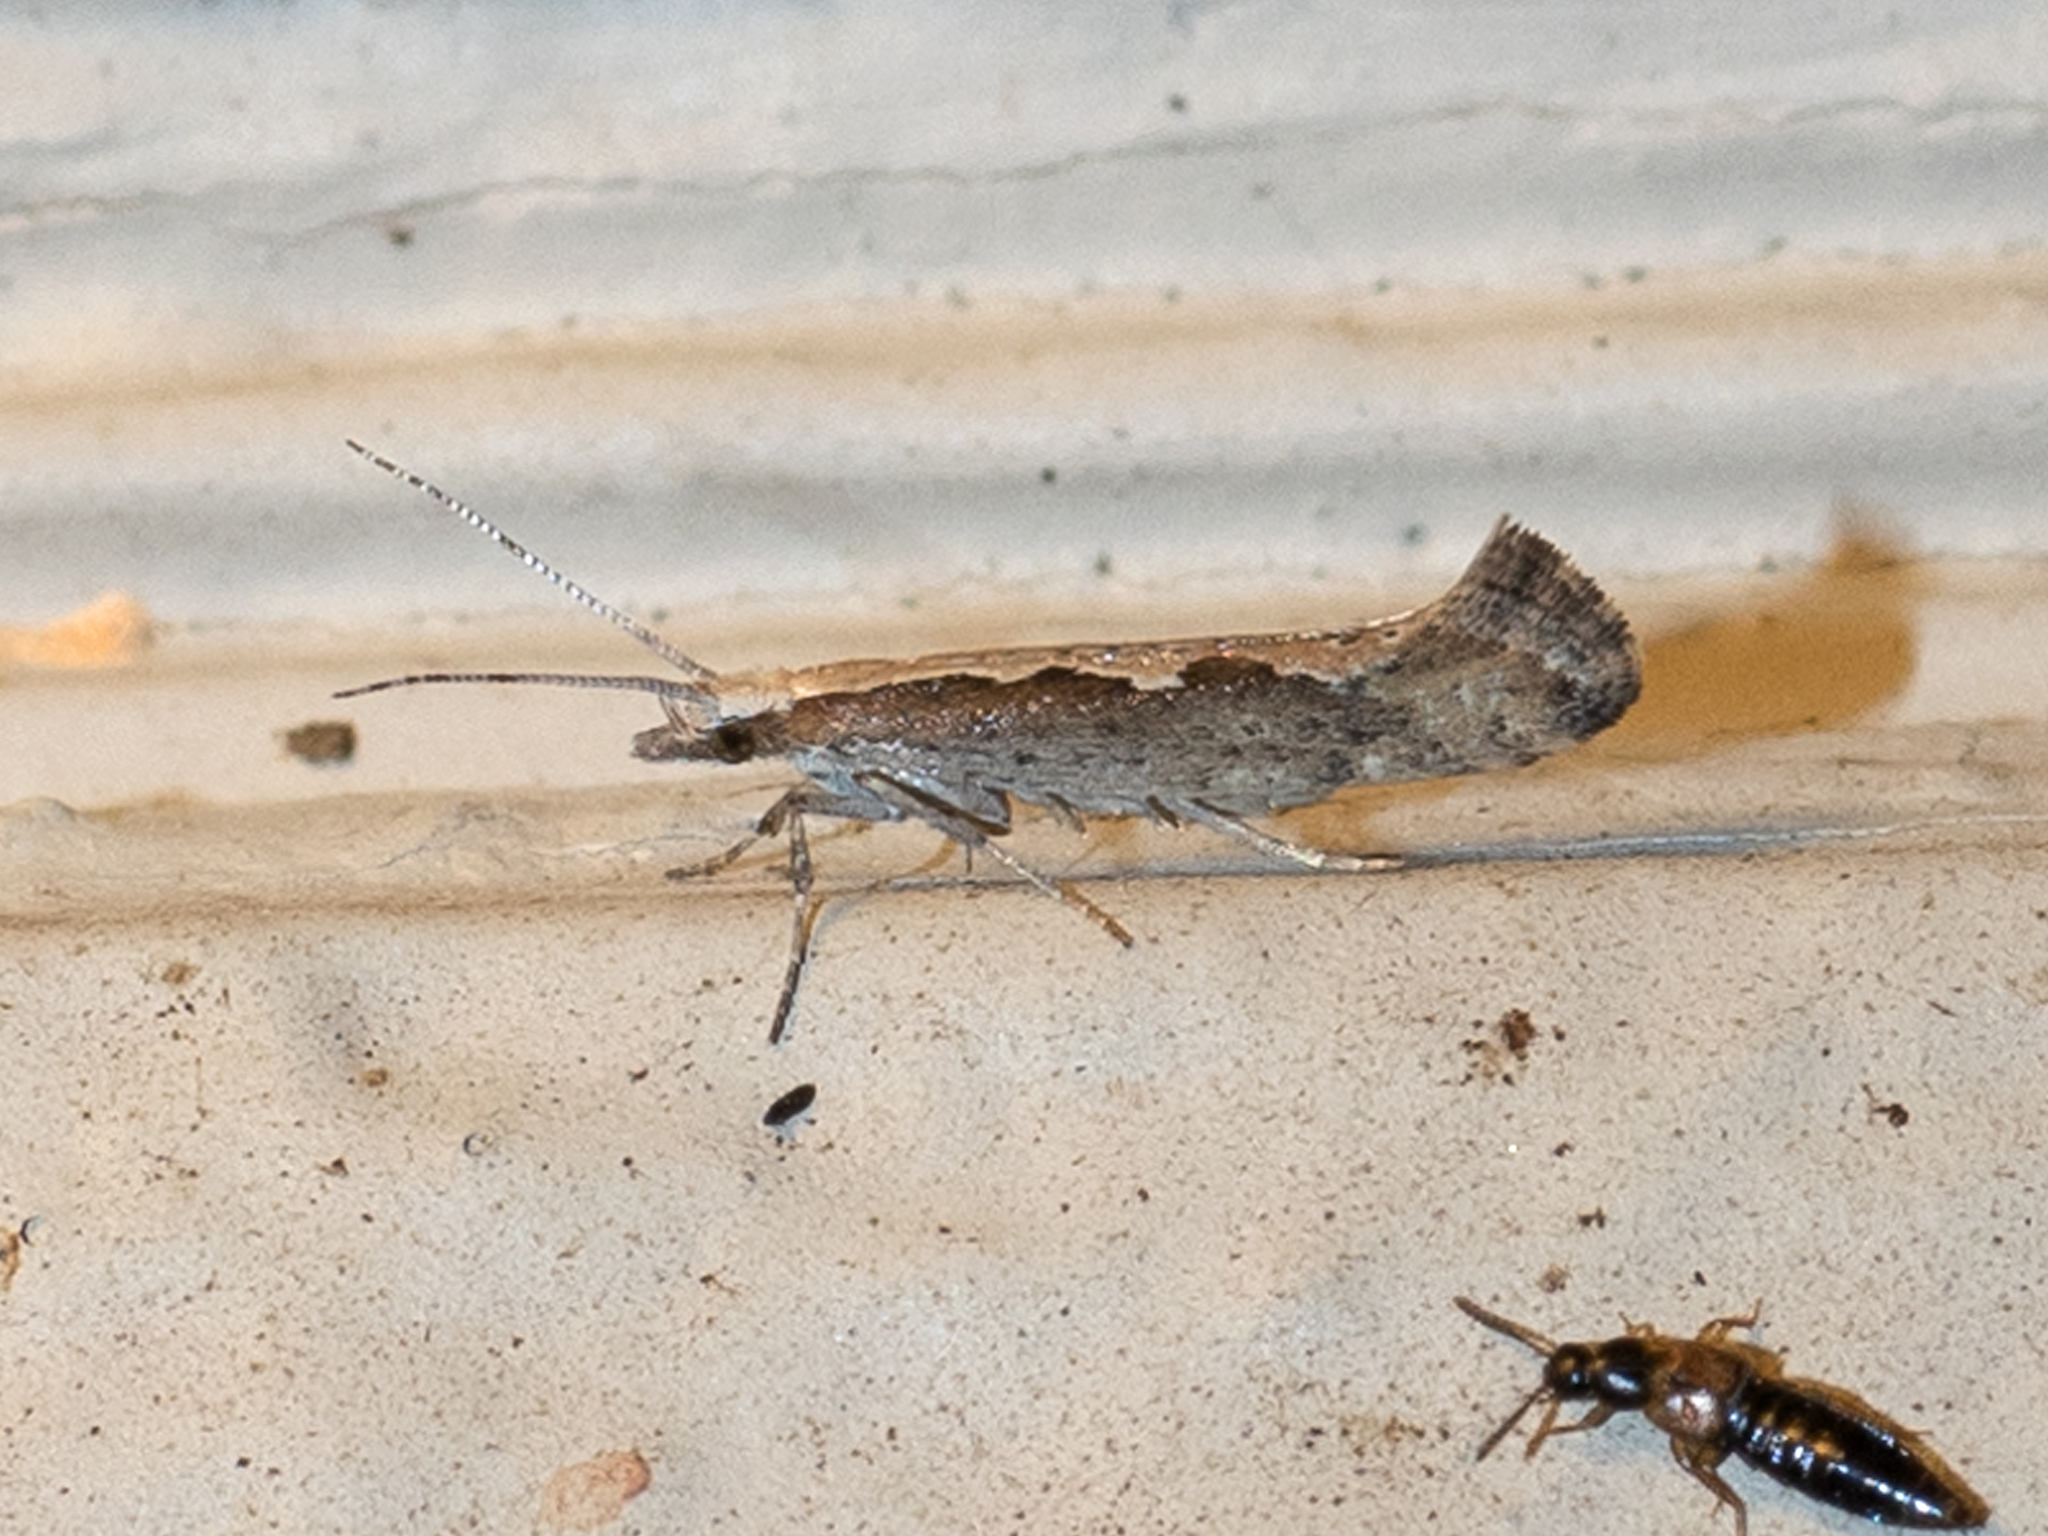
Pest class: diamondback_moth